Native American jewelry

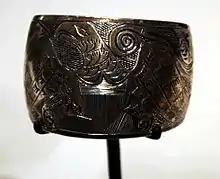
Haida silver bracelet featuring an American eagle, c. 1900, Seattle Art Museum

In the past, walrus ivory was an important material for carving bracelets and other items. In the 1820s, a major argillite quarry was discovered on Haida Gwaii, and this stone proved easier to carve than ivory or bone and was adopted as a carving material. Venetian glass seed beads were introduced in great numbers by Russian traders in the late 18th century, as part of the fur trade. Red and amber were the most popular colors, followed by blue. Historical Chinese coins with defenestrated section were strung as beads.